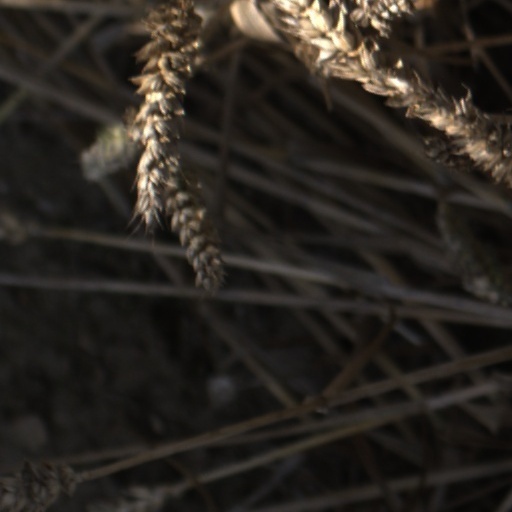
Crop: wheat